Brigitte Boucheron

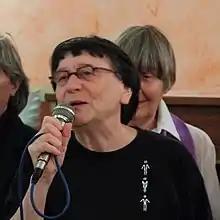
in 2012

Brigitte Boucheron (born 23 August 1947) is a French feminist and anarchist Lesbian activist. She was a co-founder of the women only Bagdam Cafee in Toulouse which opened in 1988. The cafe closed in 1999 but the name lives on with annual events as a focus for lesbian culture.